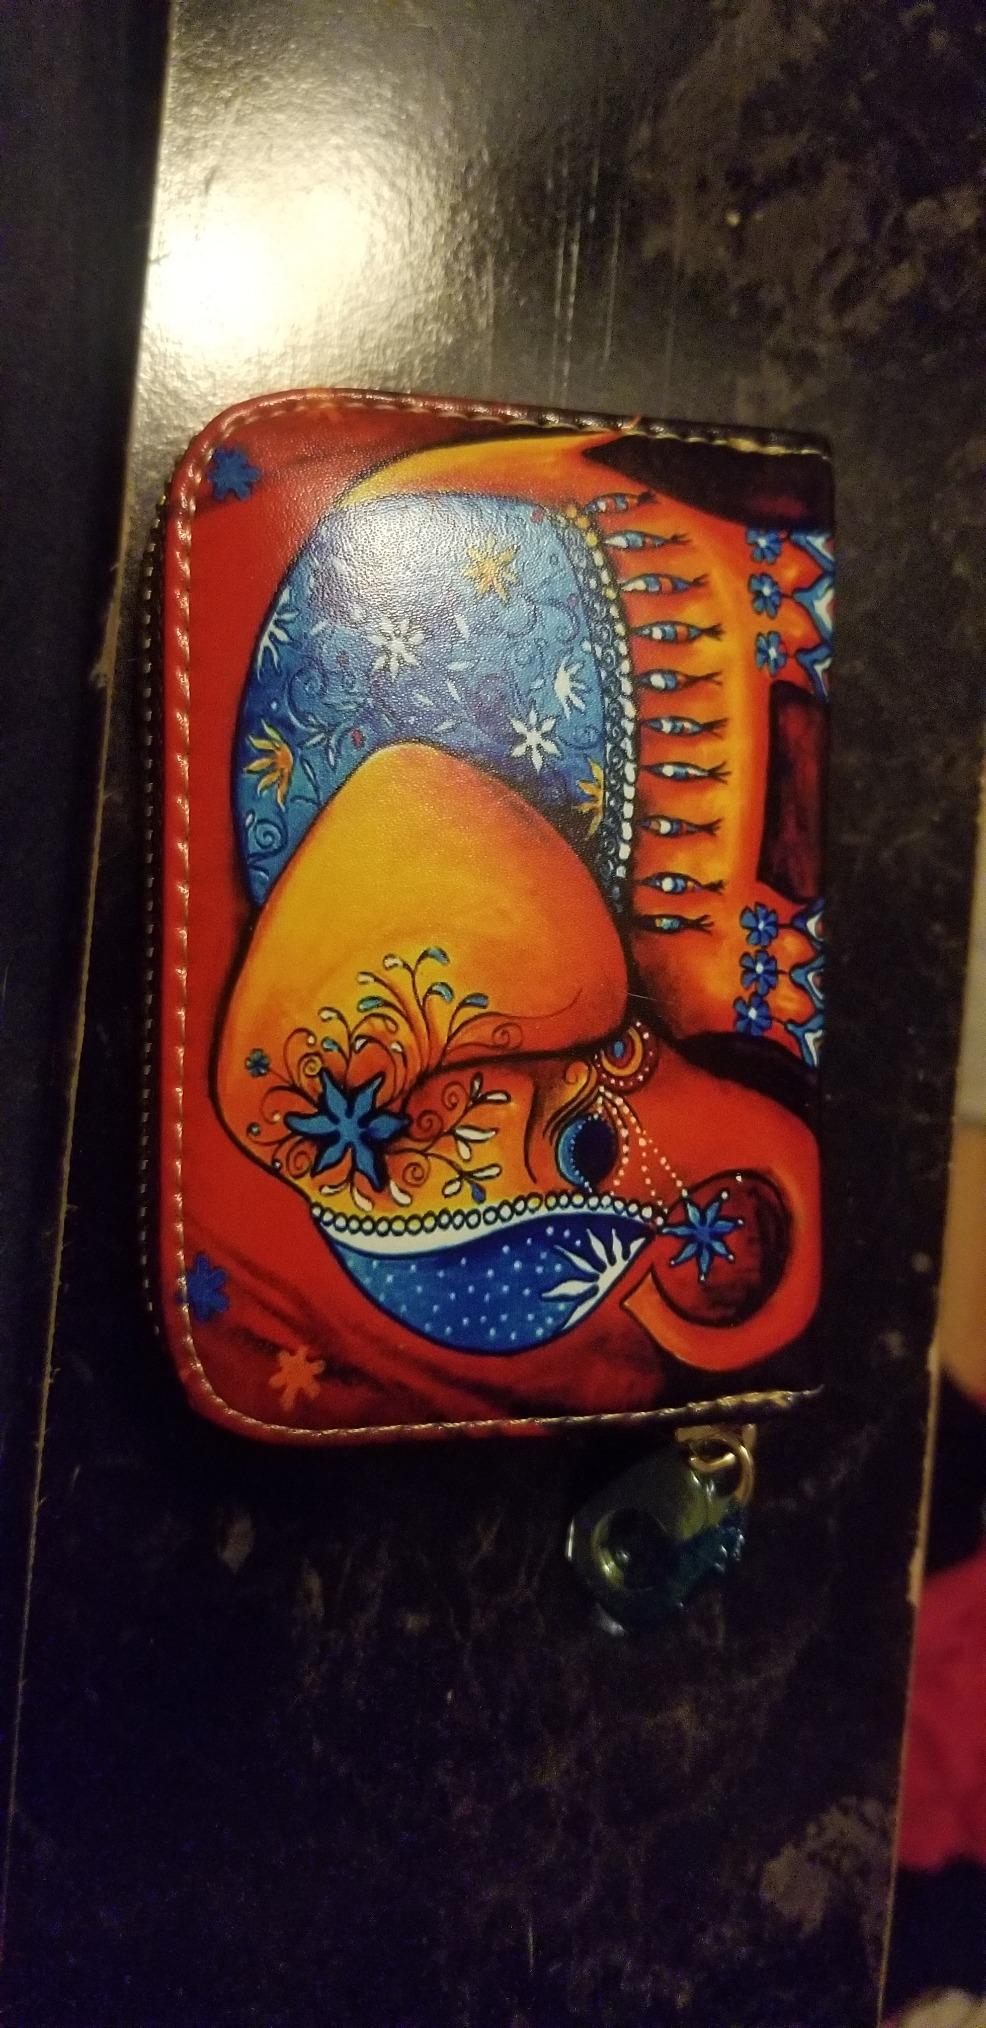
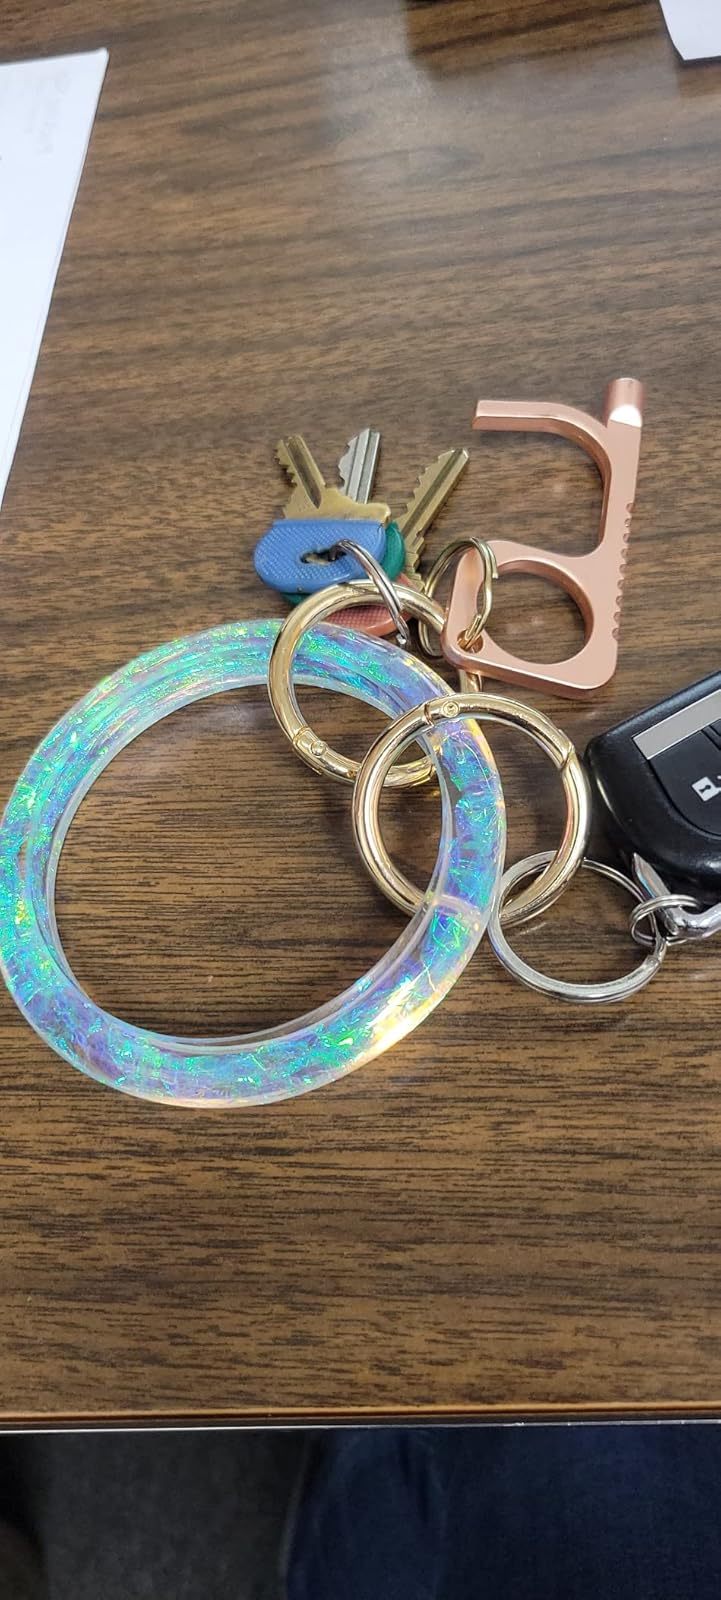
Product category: accessories_keychain
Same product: no